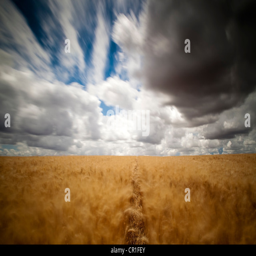
wheat field on a windy day .